Victor H. Krulak

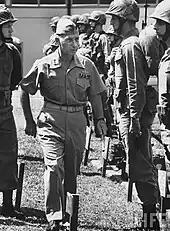
Krulak inspecting Marines from First Air Naval Gunfire Liaison Company in Hawaii, April 1965.

On March 1, 1964, Krulak became the Commanding General, Fleet Marine Force, Pacific, and promoted to lieutenant general. For the next four years, Krulak was responsible for all Fleet Marine Force units in the Pacific, including some 54 trips to the Vietnam theater. Many sources including Coram (2010) report that the Chu Lai base, which commenced in May 1965, was named after Krulak's own Chinese name.